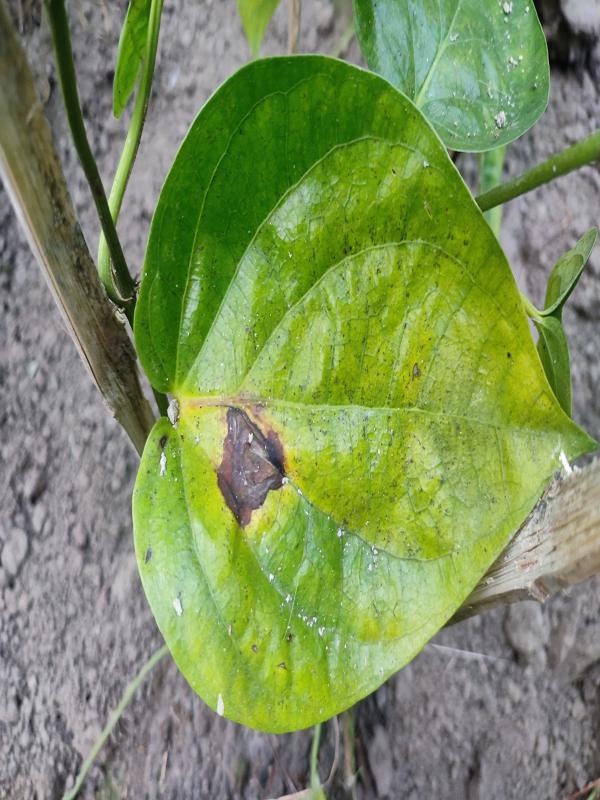
Label: Bacterial_Leaf_Disease